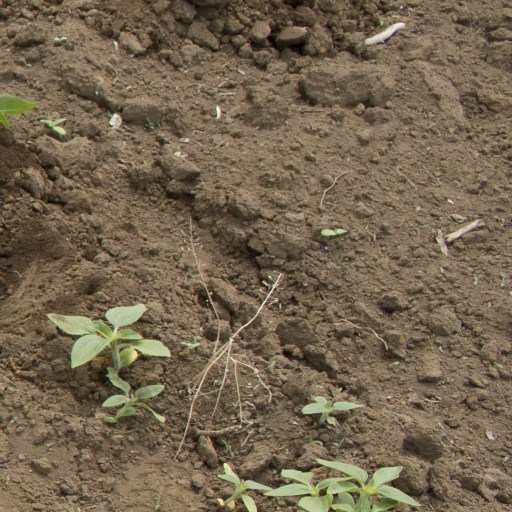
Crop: Jerusalem artichoke